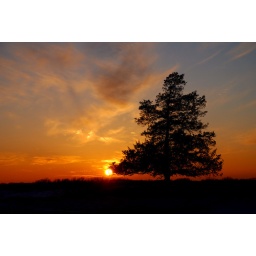
Setting sun nicely silouetted this pine tree in Missouri.